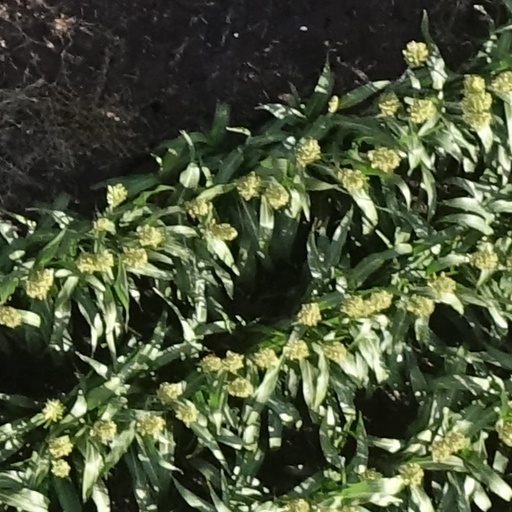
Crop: sorghum